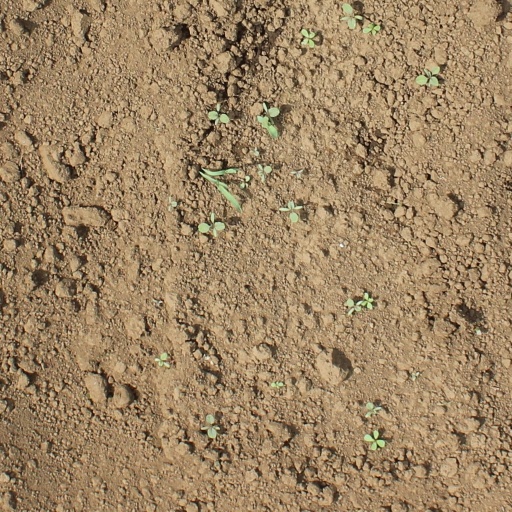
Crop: soybean